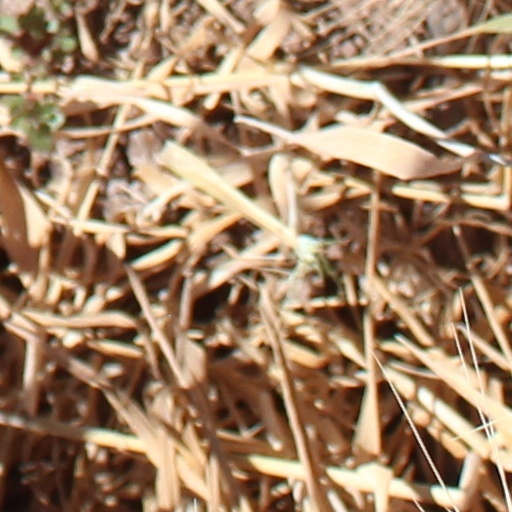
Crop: wheat